Bonanno crime family

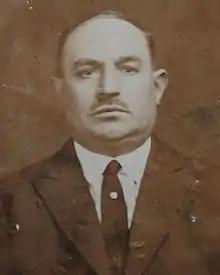
"Cola" Schirò in 1923

In 1930, violence broke out between a faction led by Giuseppe "Joe the Boss" Masseria and members of the Castellammareses over the theft of Masseria's bootleg liquor. This soon developed into a full out war known as the Castellammarese War. At the time, the Castellammareses were led by Nicolo "Cola" Schirò, who tried to work with Masseria. Schirò was replaced by Salvatore Maranzano, who wanted to take control over New York's underworld. Under Maranzano's leadership, the bloodshed continued.